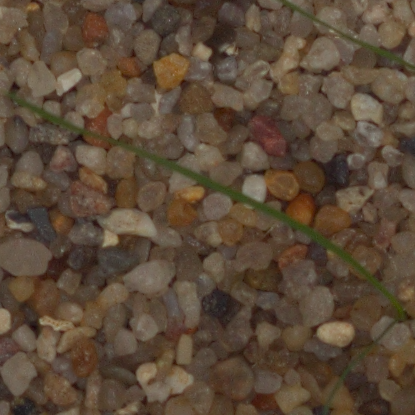
Label: loose_silkybent